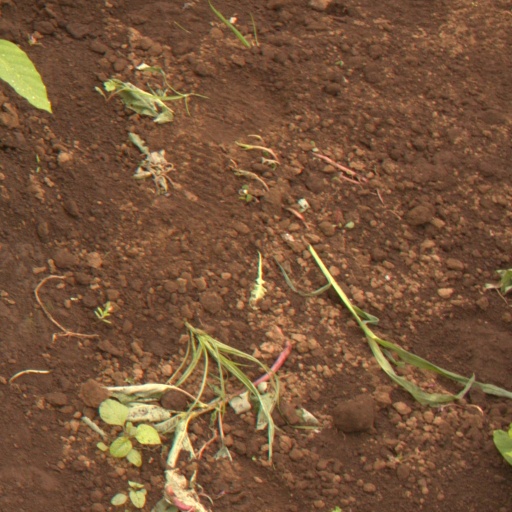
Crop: soybean